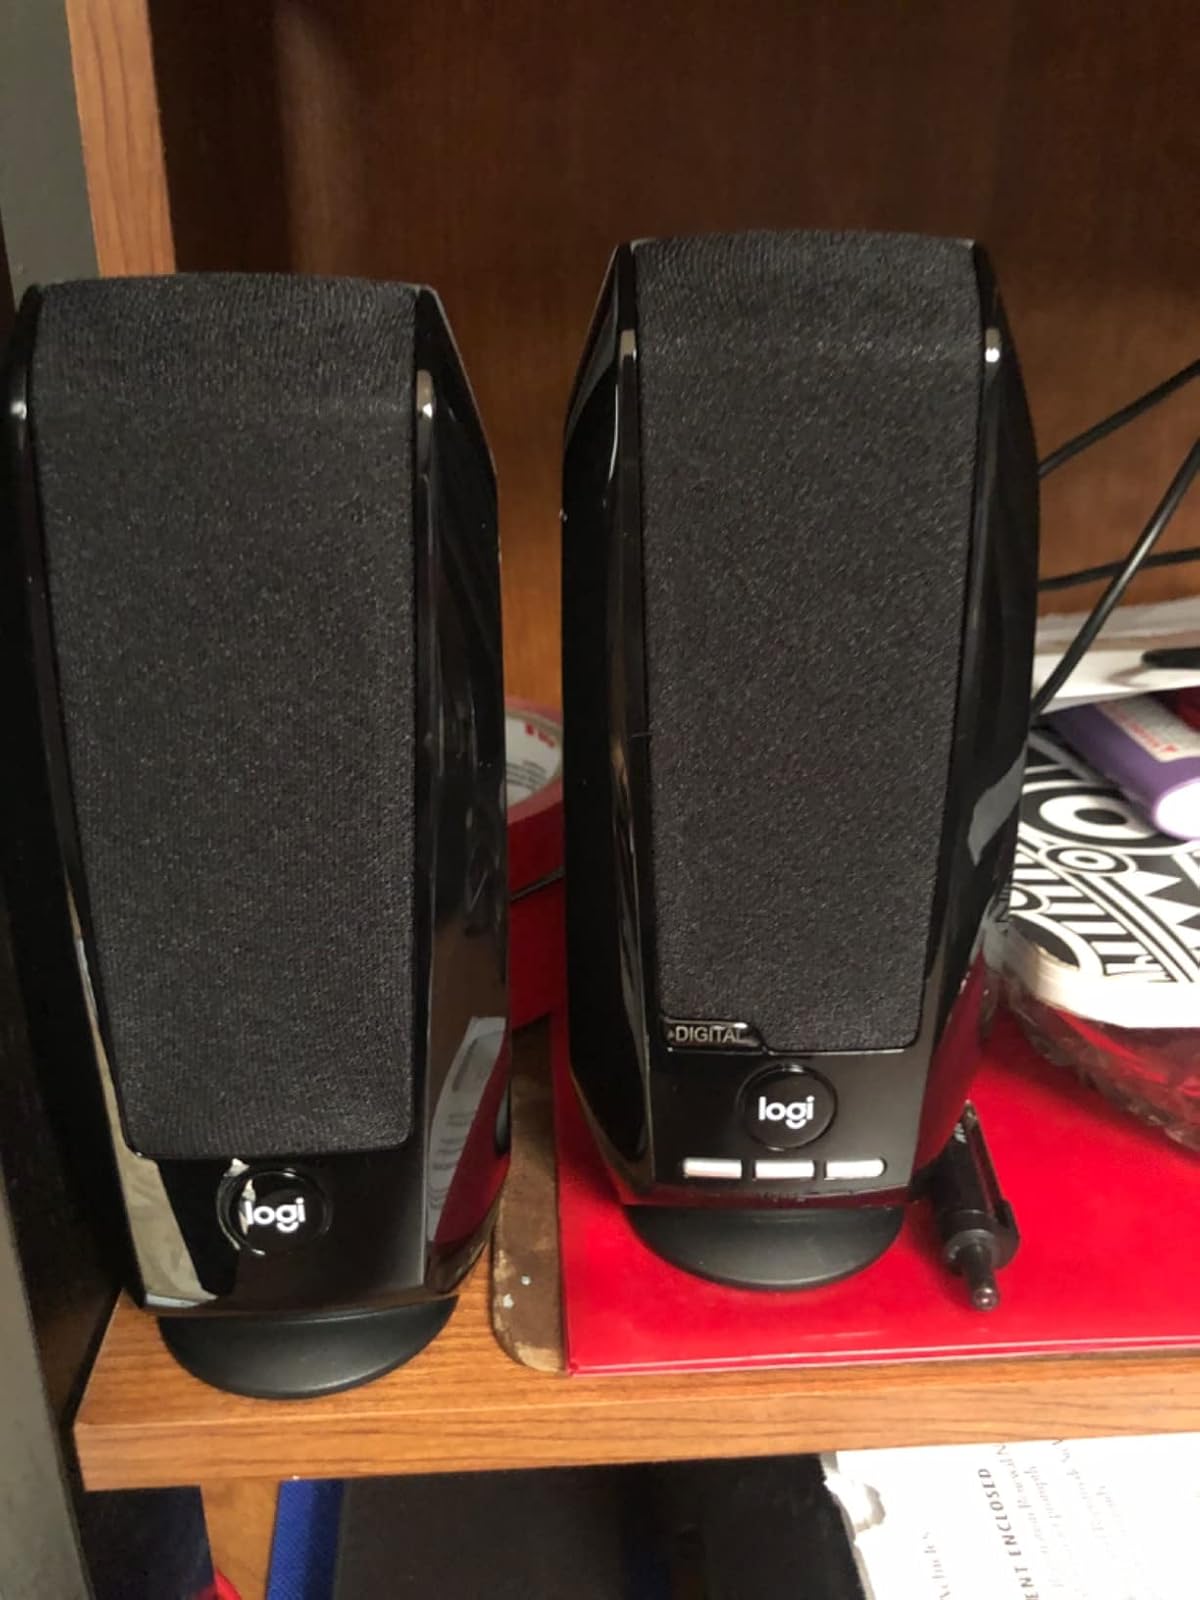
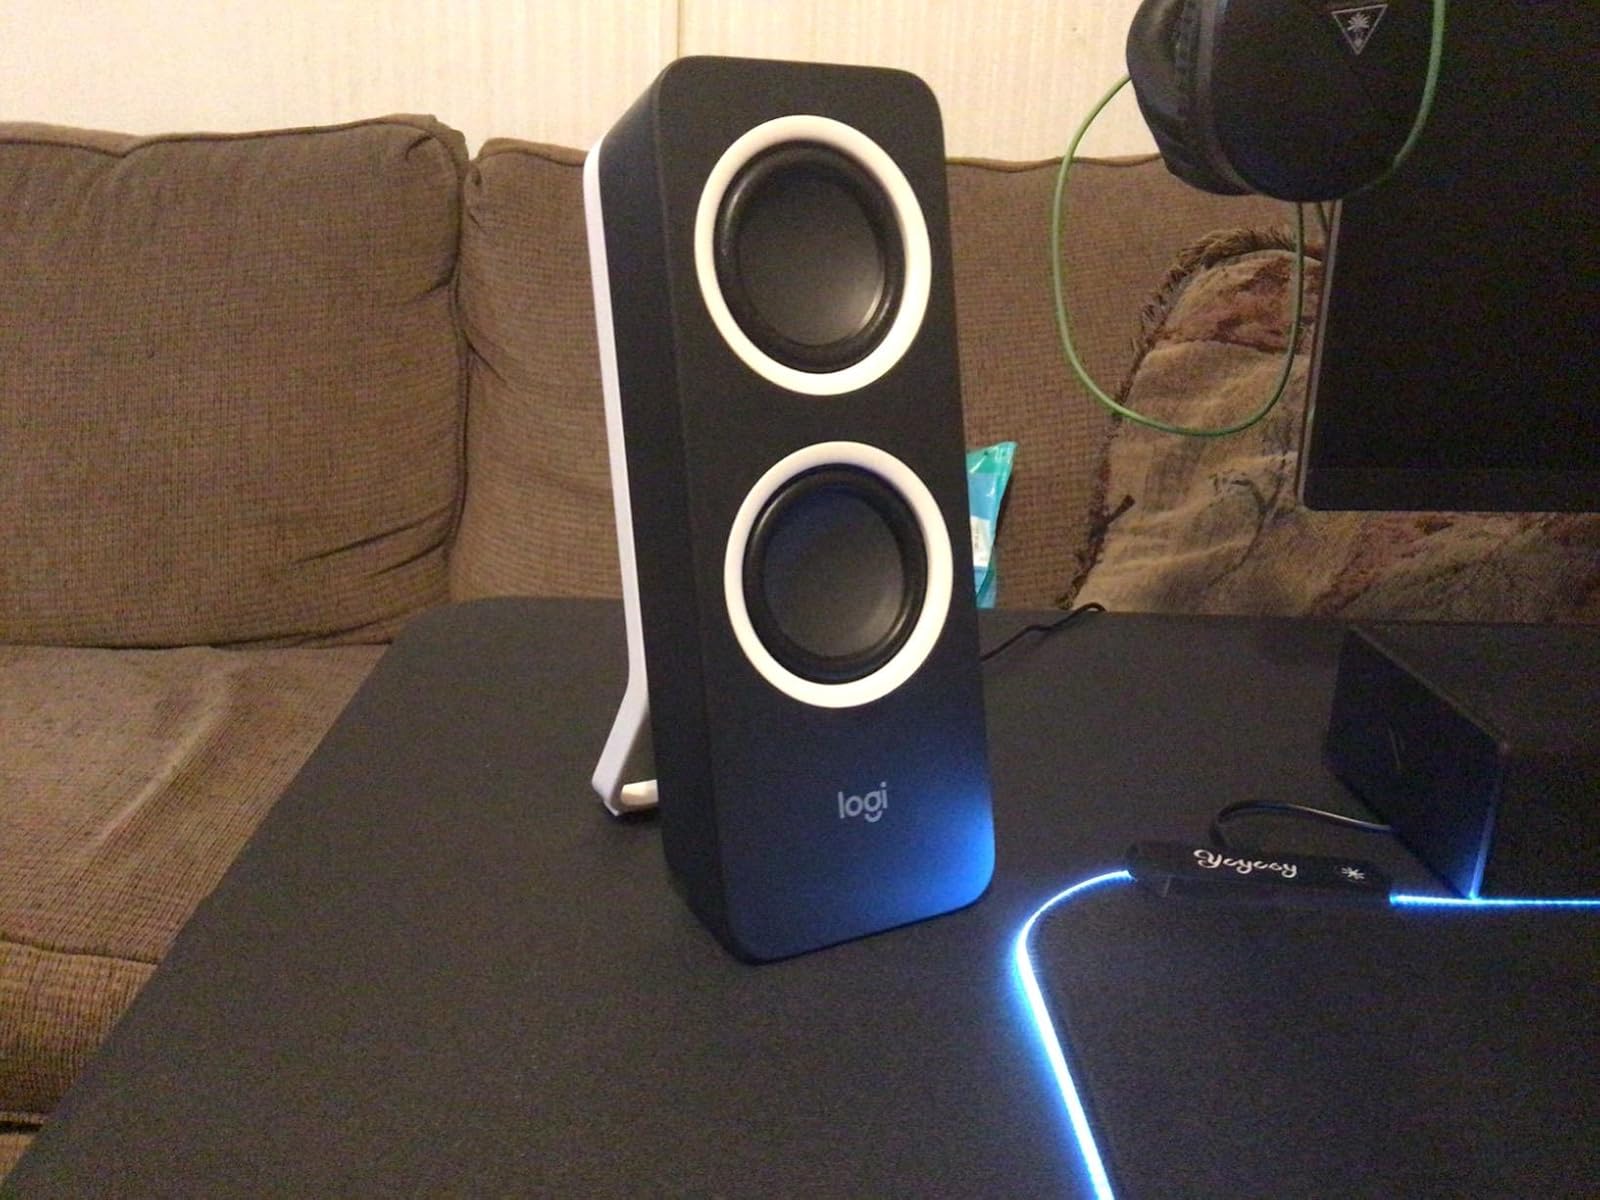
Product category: speaker
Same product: no